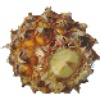
Label: pineapple_mini